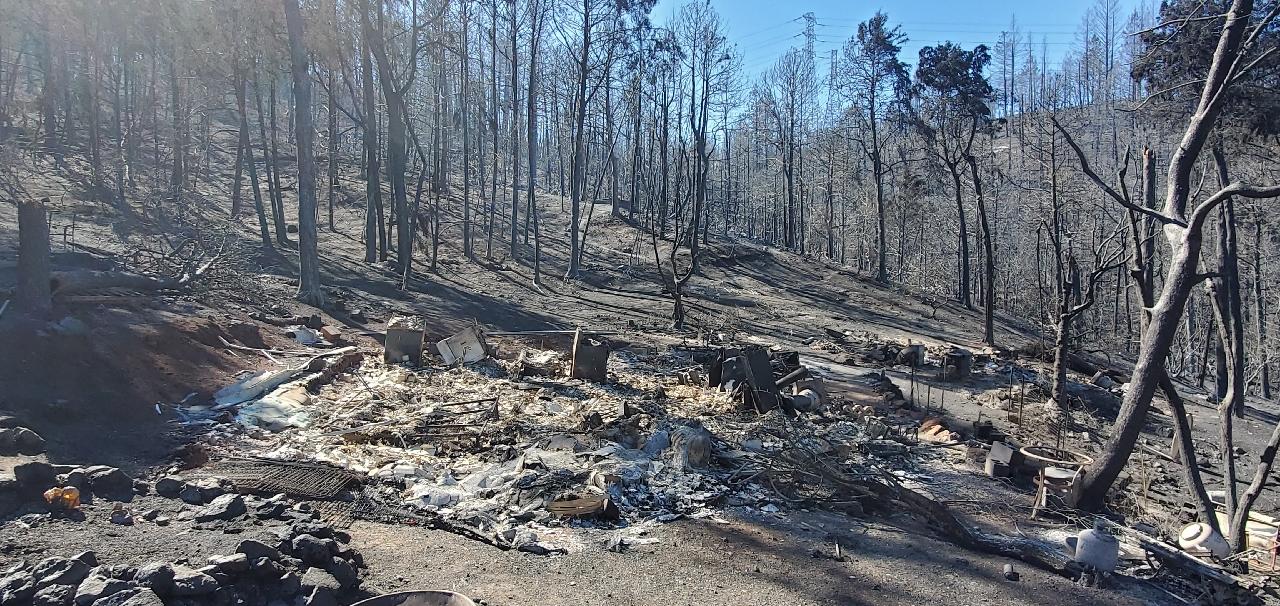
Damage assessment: destroyed